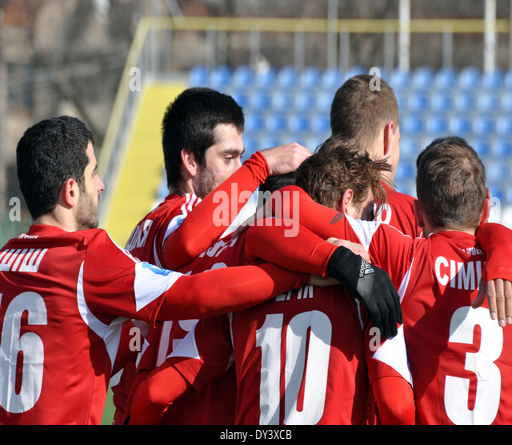
football players celebrate a goal during the match vs a city